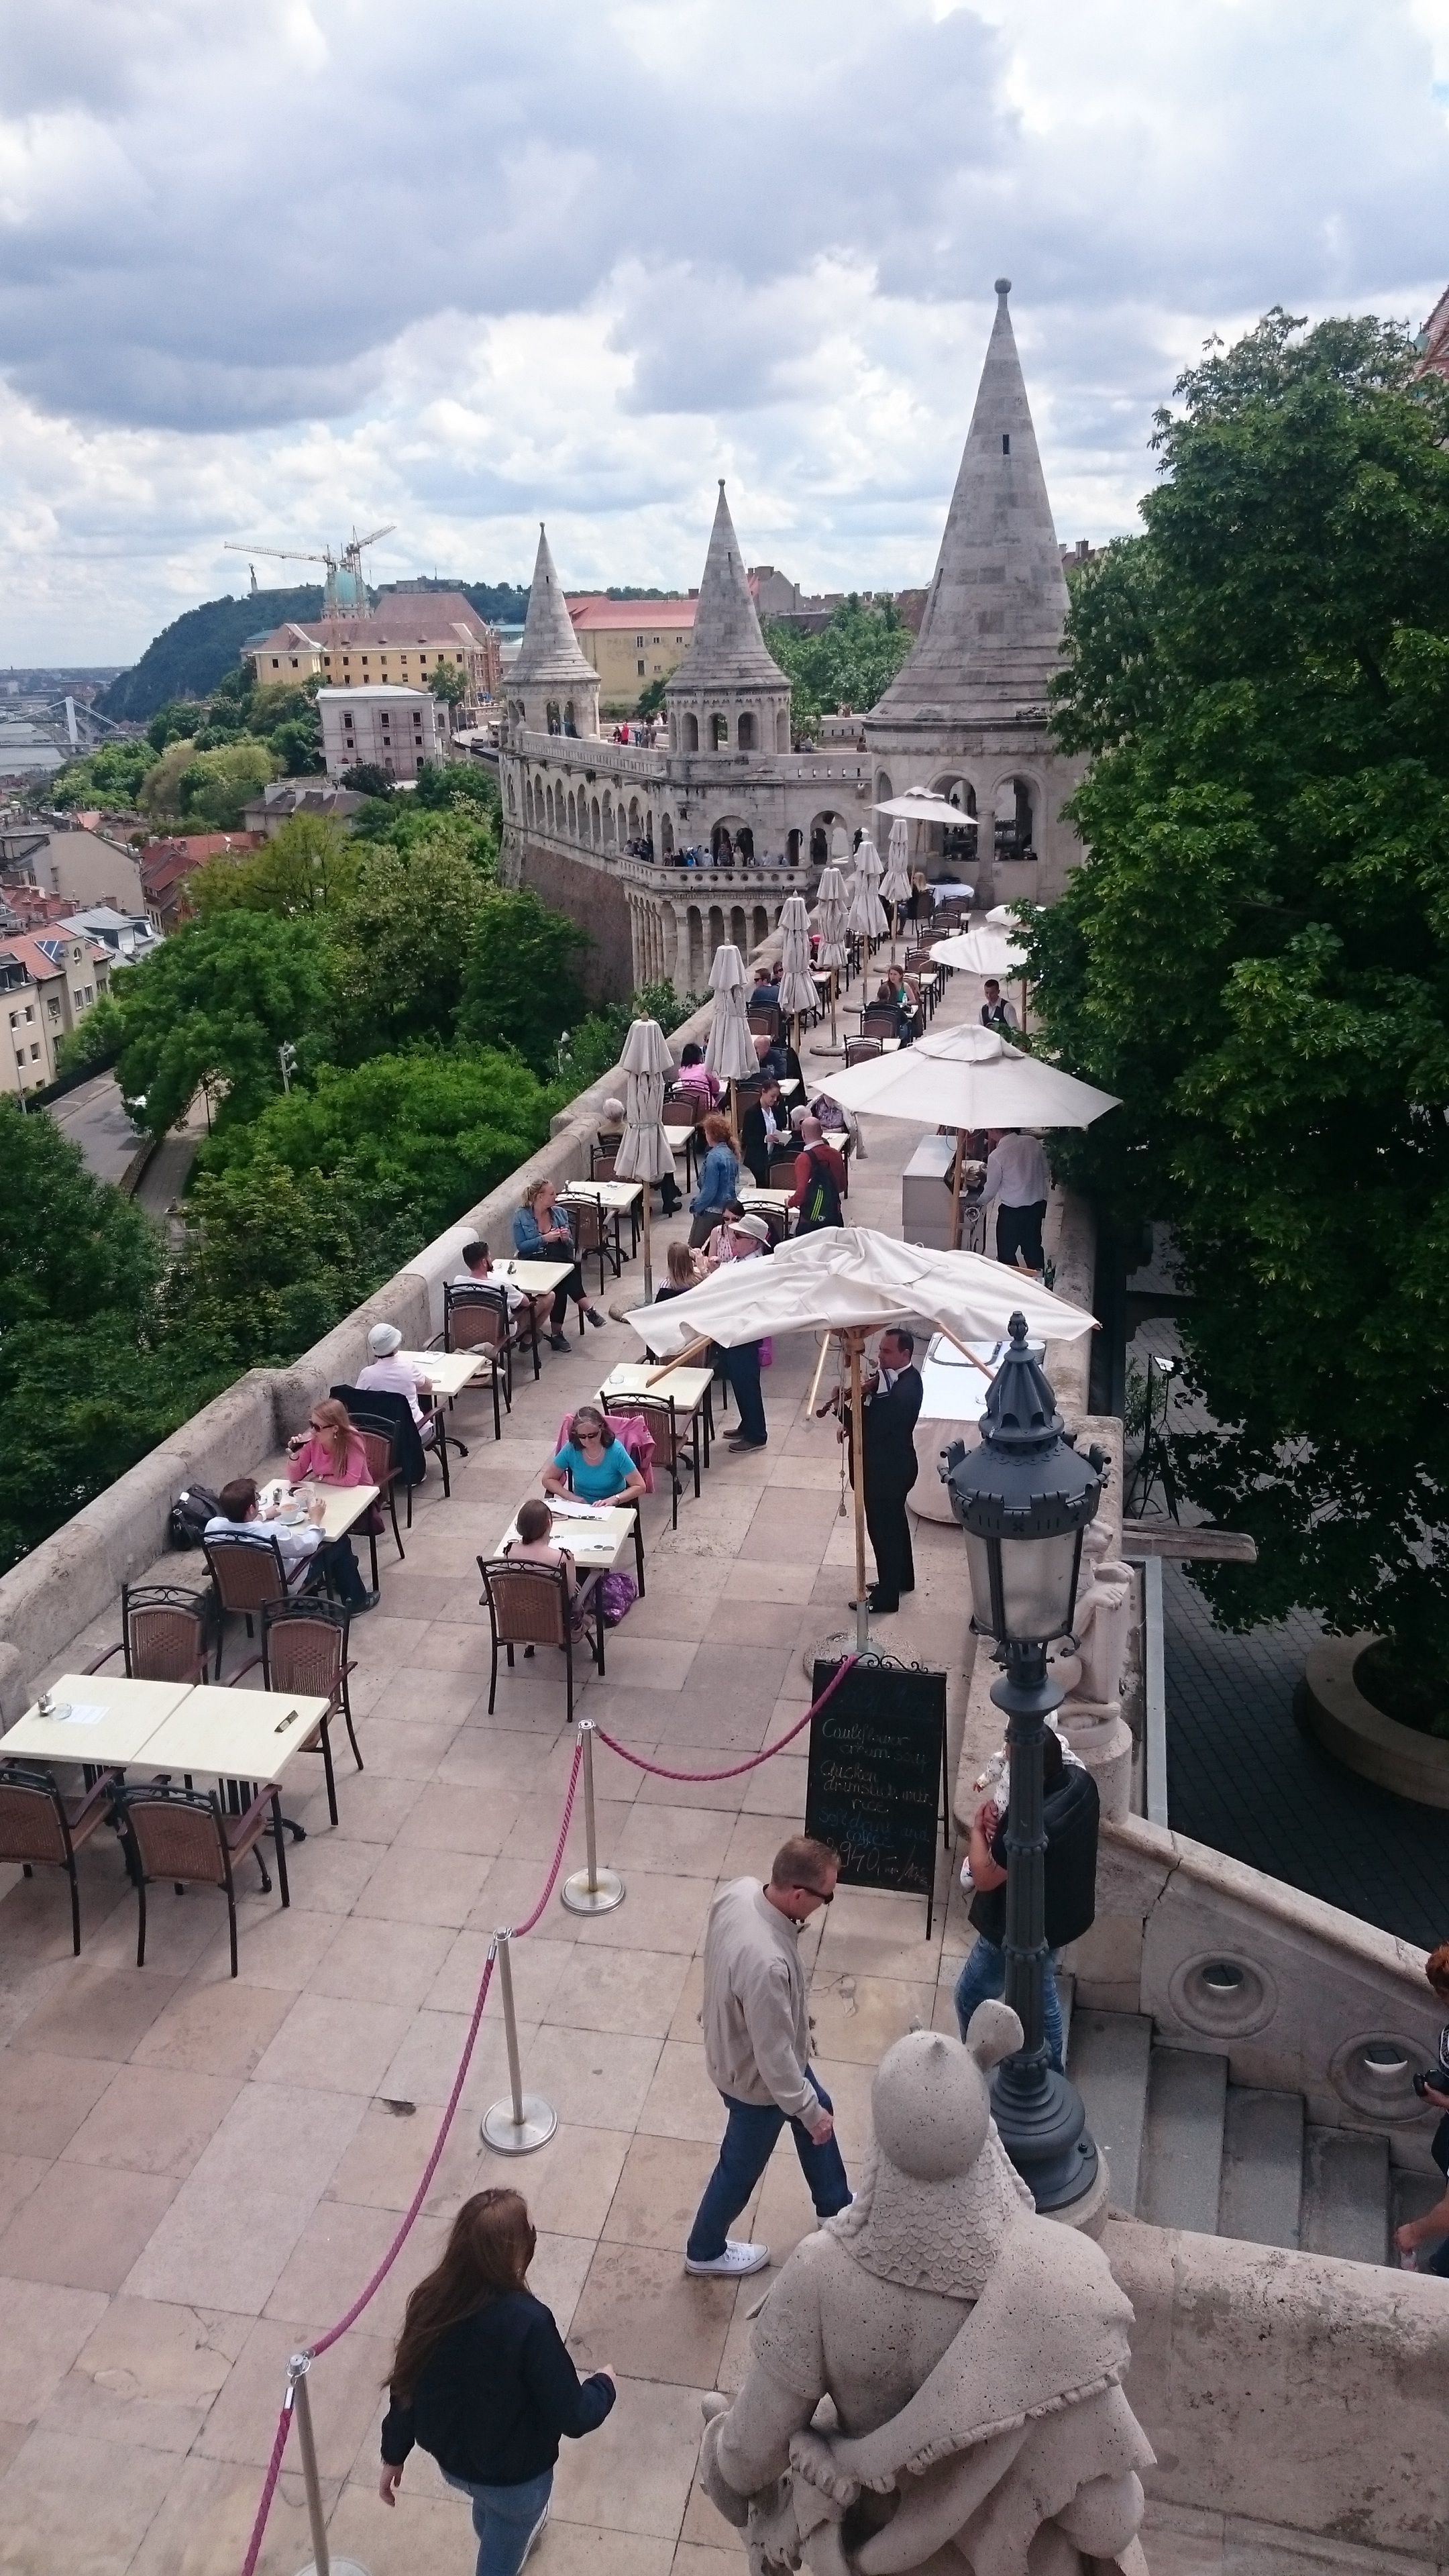
town, vacation, travel, tourism, temple, town square, tours, human settlement